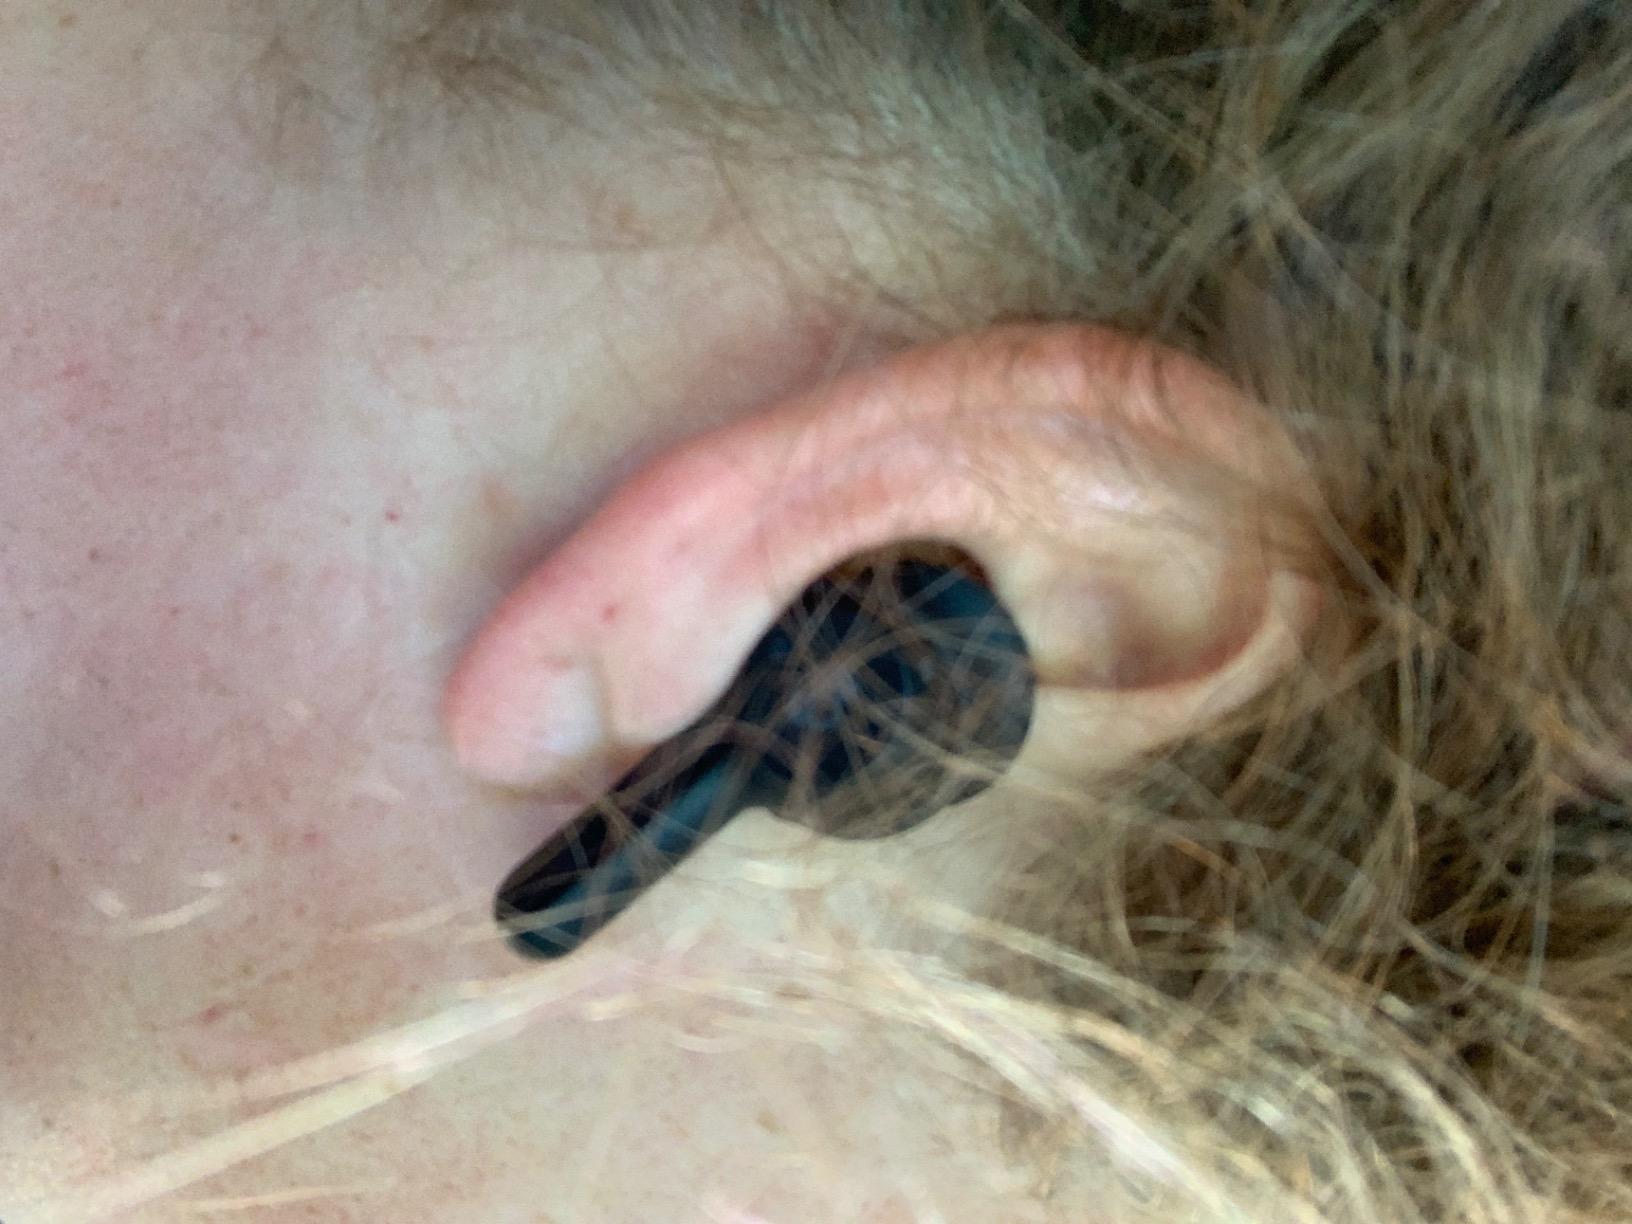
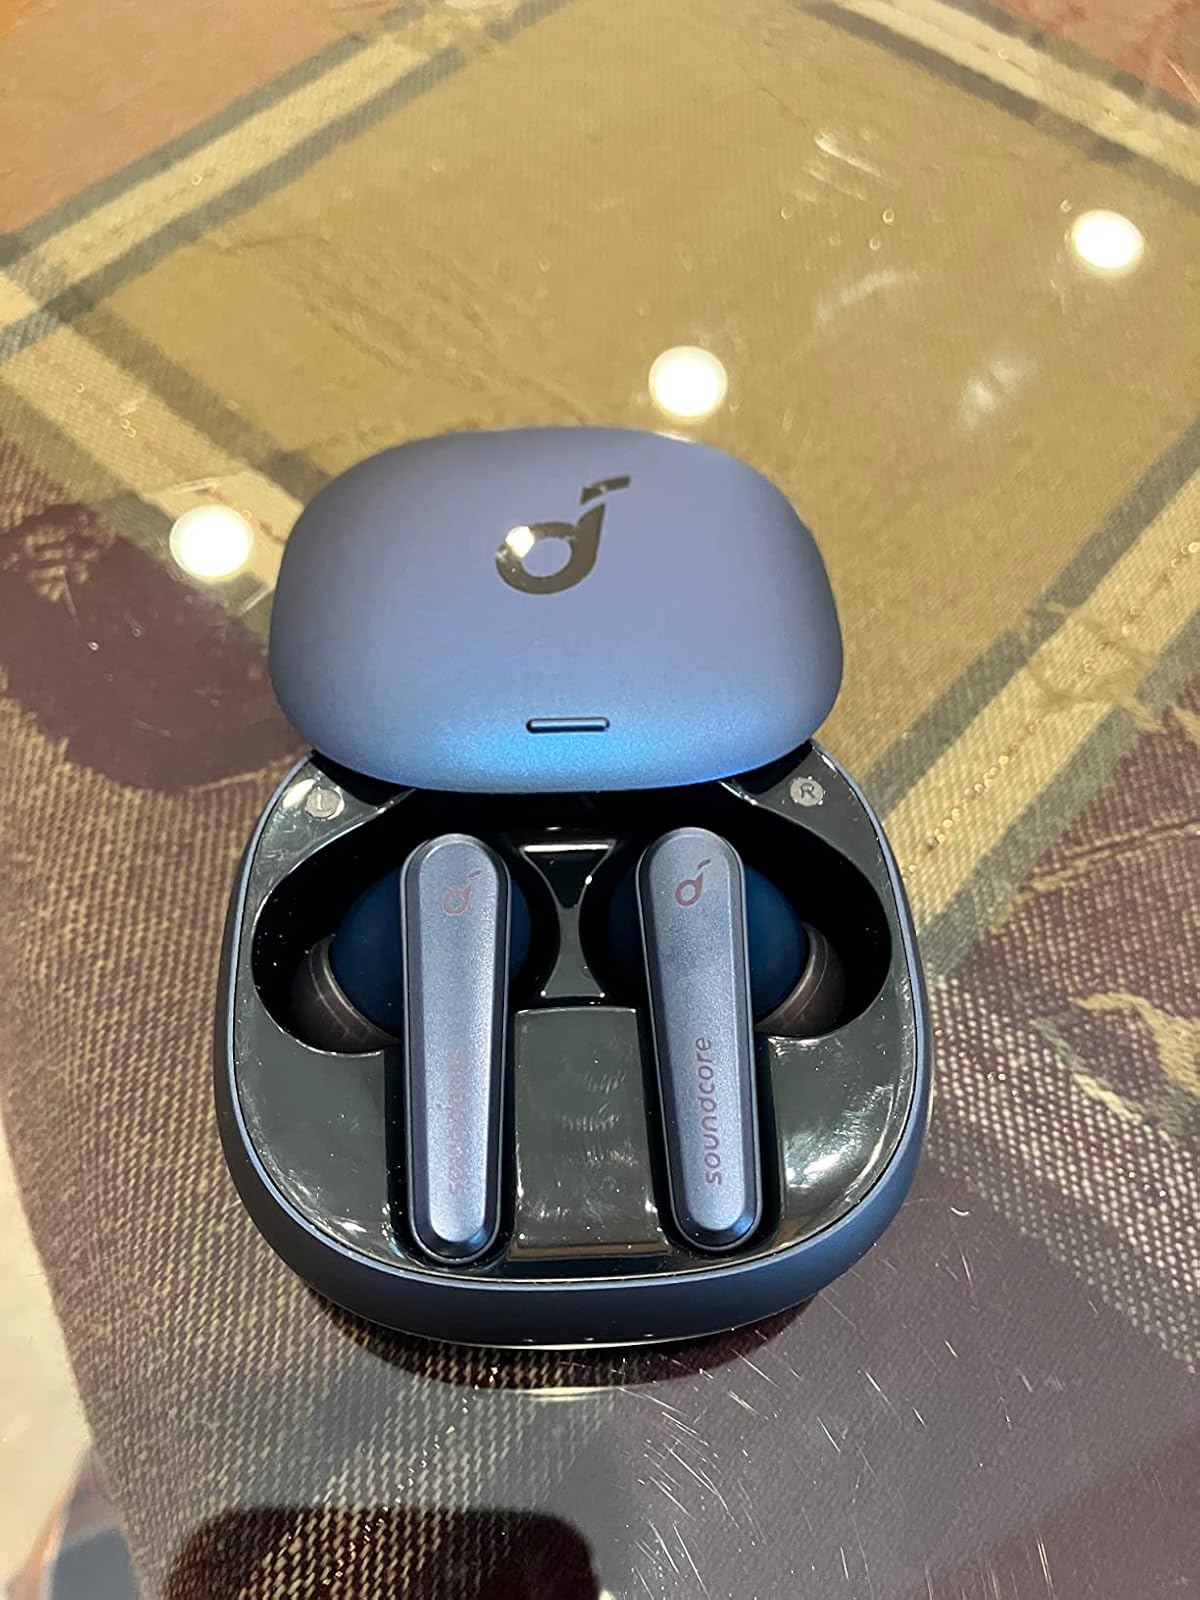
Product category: earbuds
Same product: no